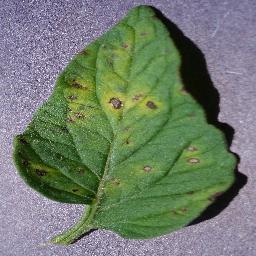
Label: Tomato___Septoria_leaf_spot